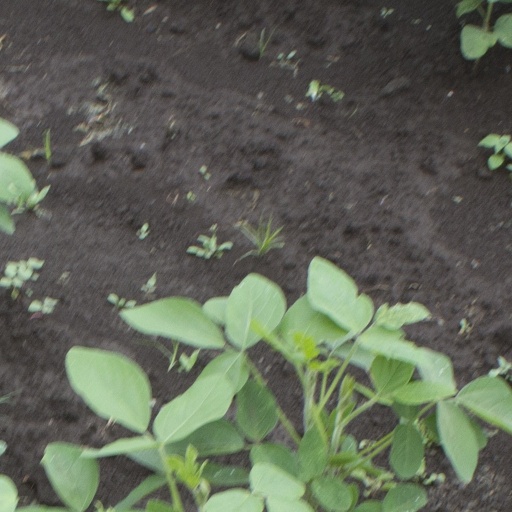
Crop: soybean